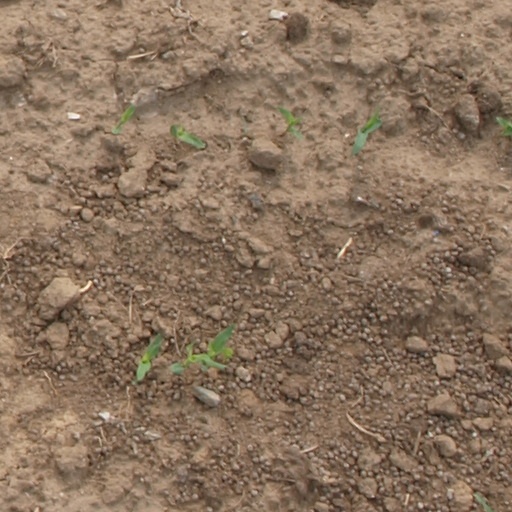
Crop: maize; corn